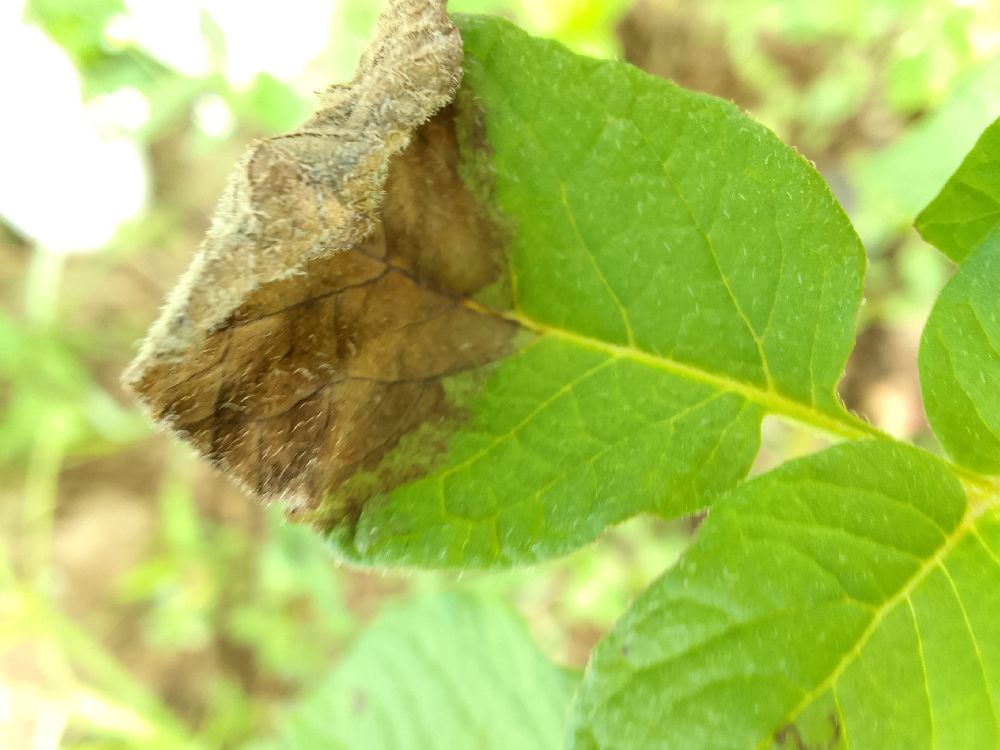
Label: Late blight